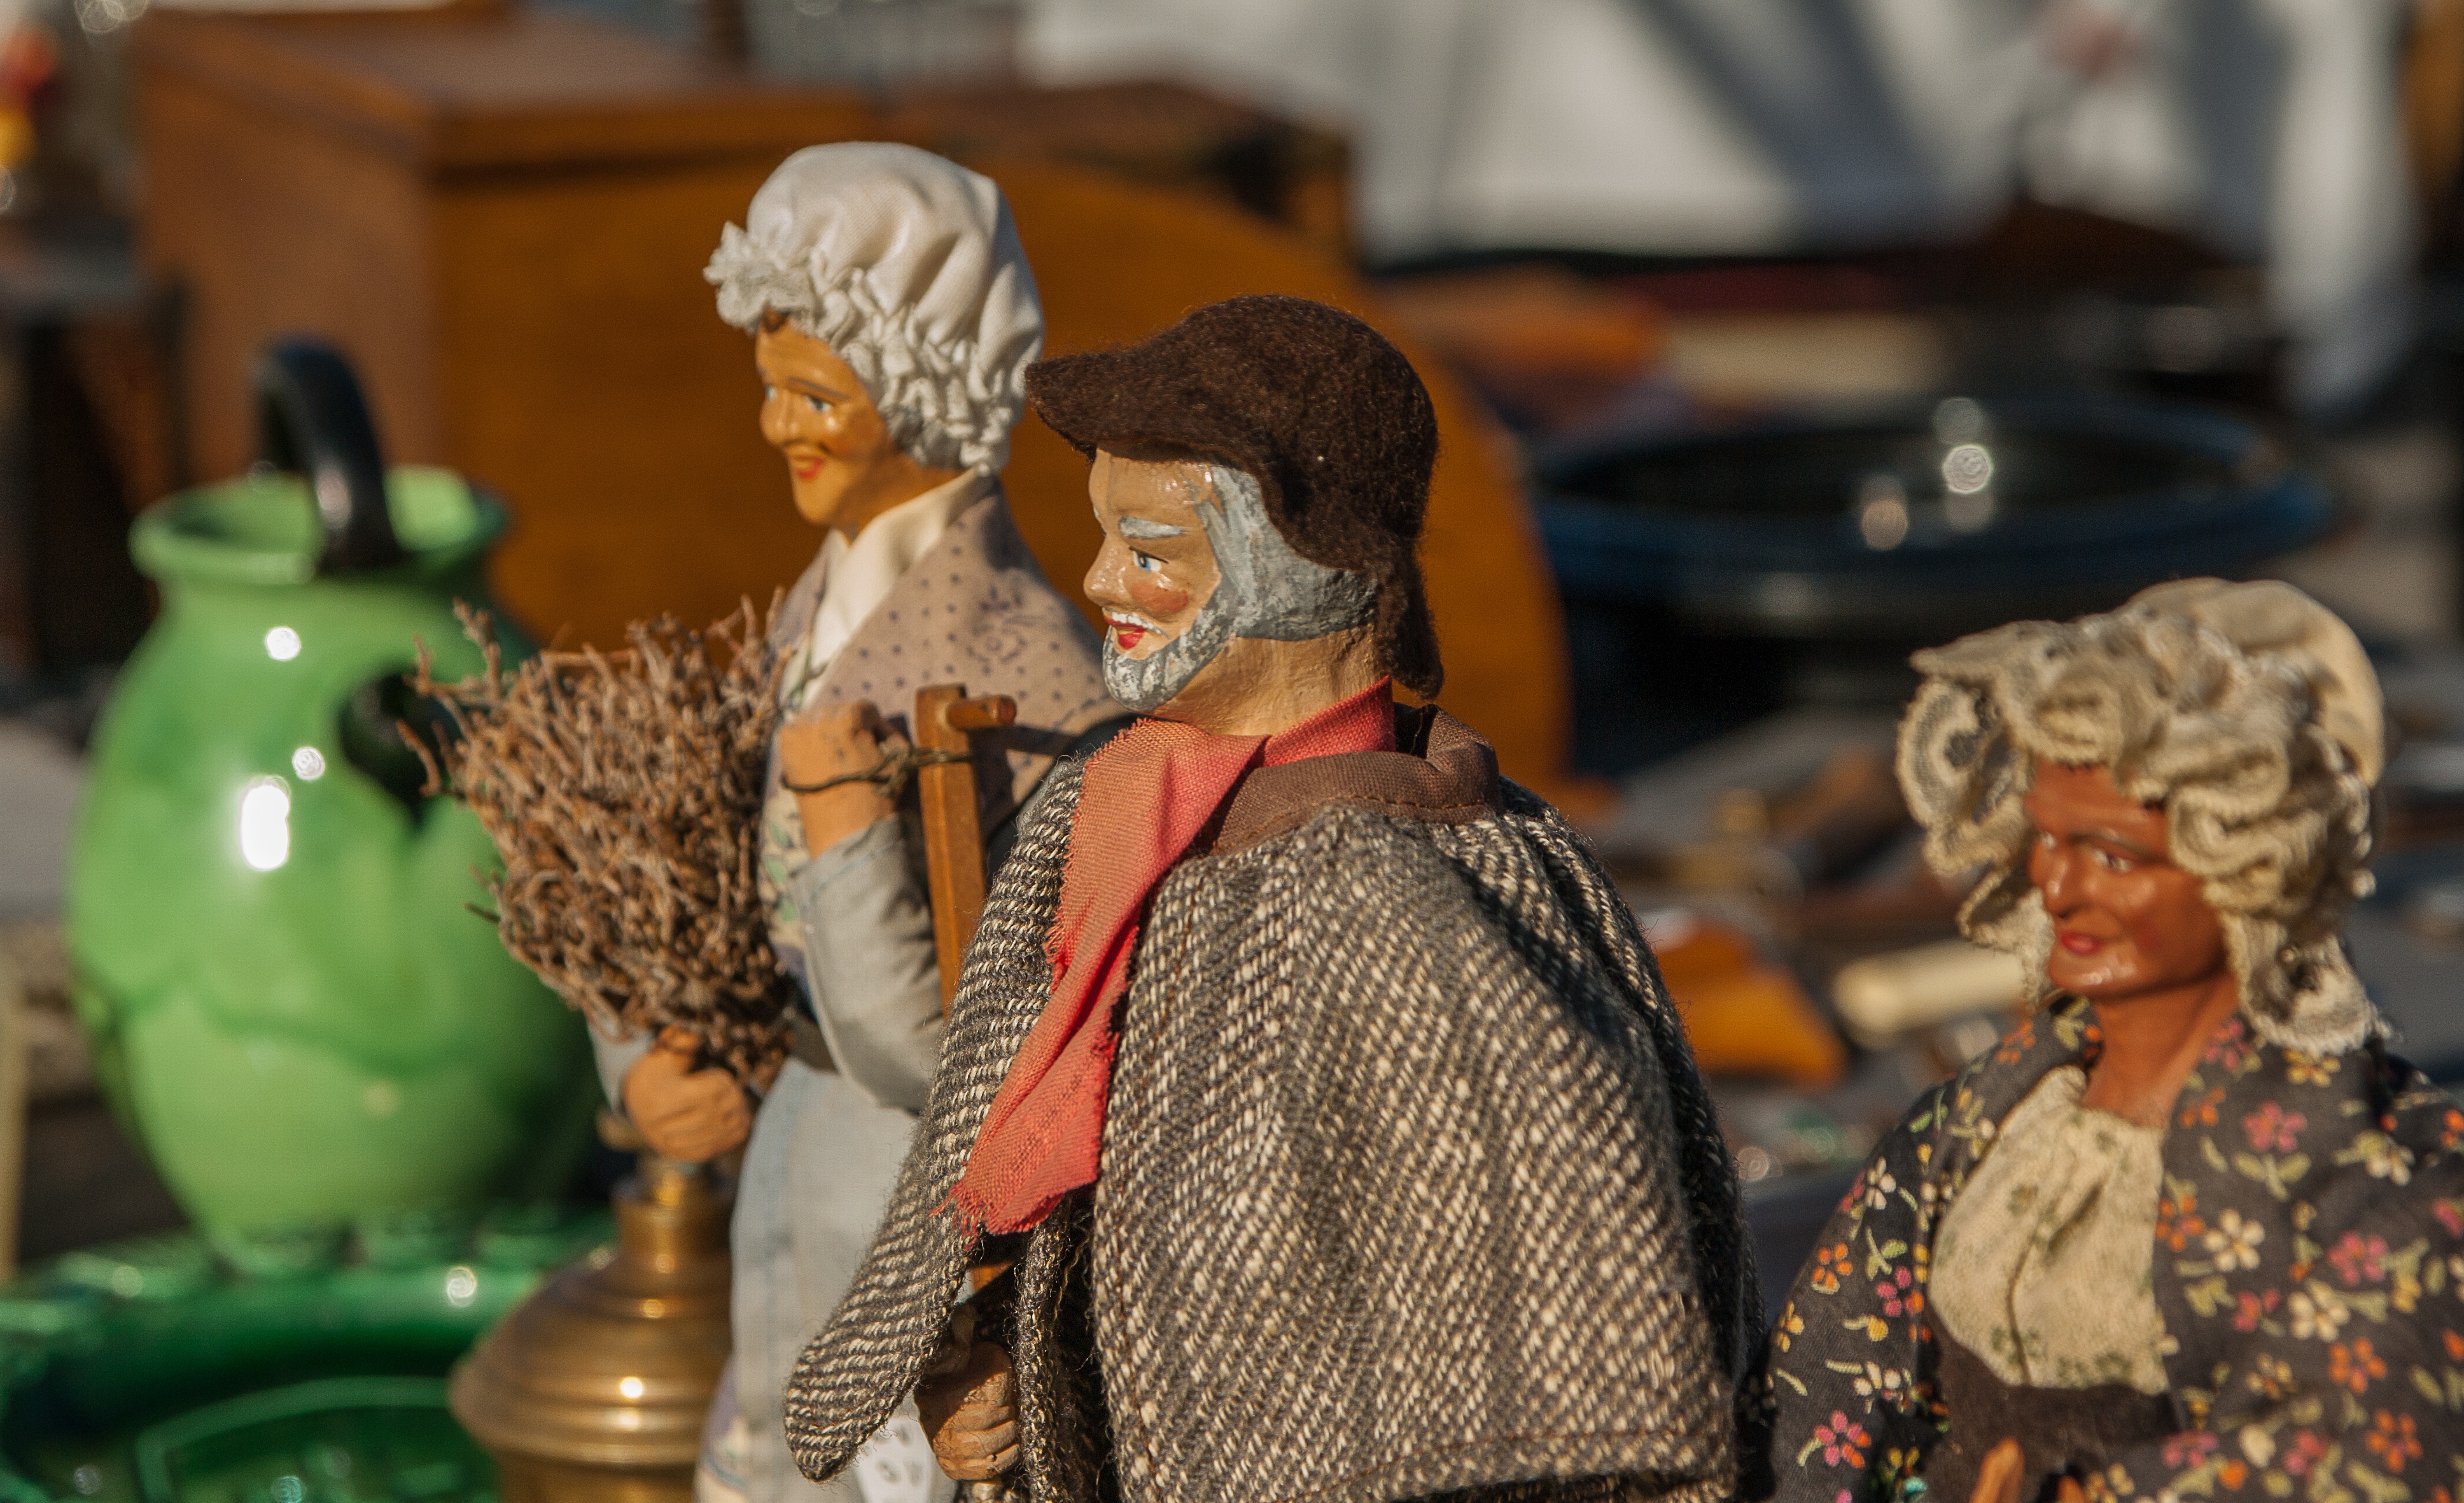
people, toy, figurine, provence, clay, flea market, santons